Erving Botaka

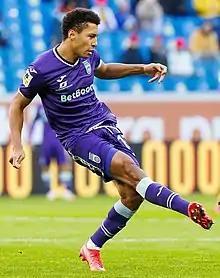
Botaka with FC Ufa in 2021

Erving Dzho Botaka-Ioboma (born 5 October 1998) is a Russian footballer who plays as a centre-back for Arsenal Tula.